Show Biz Bugs

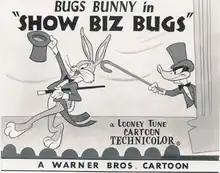
Lobby card

Show Biz Bugs is a 1957 Warner Bros. "Looney Tunes" animated short directed by Friz Freleng and featuring Mel Blanc. The short was released on November 2, 1957, and stars Bugs Bunny and Daffy Duck.